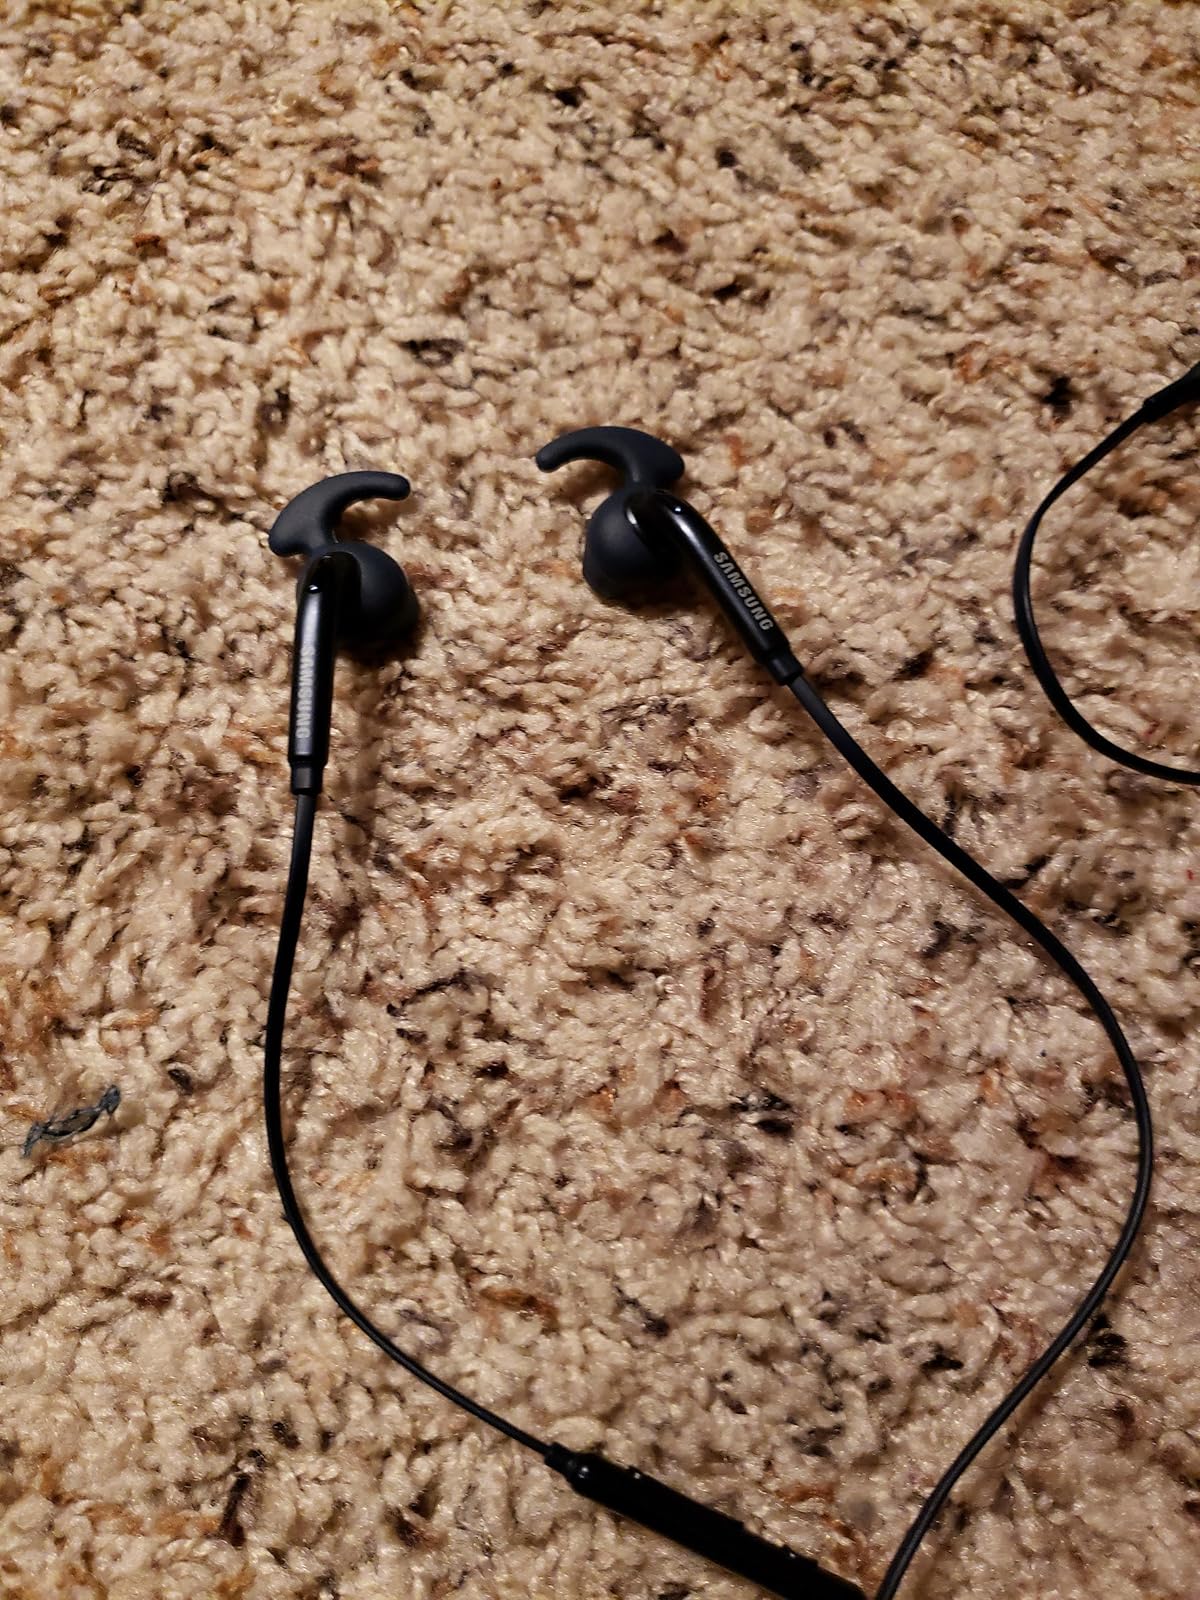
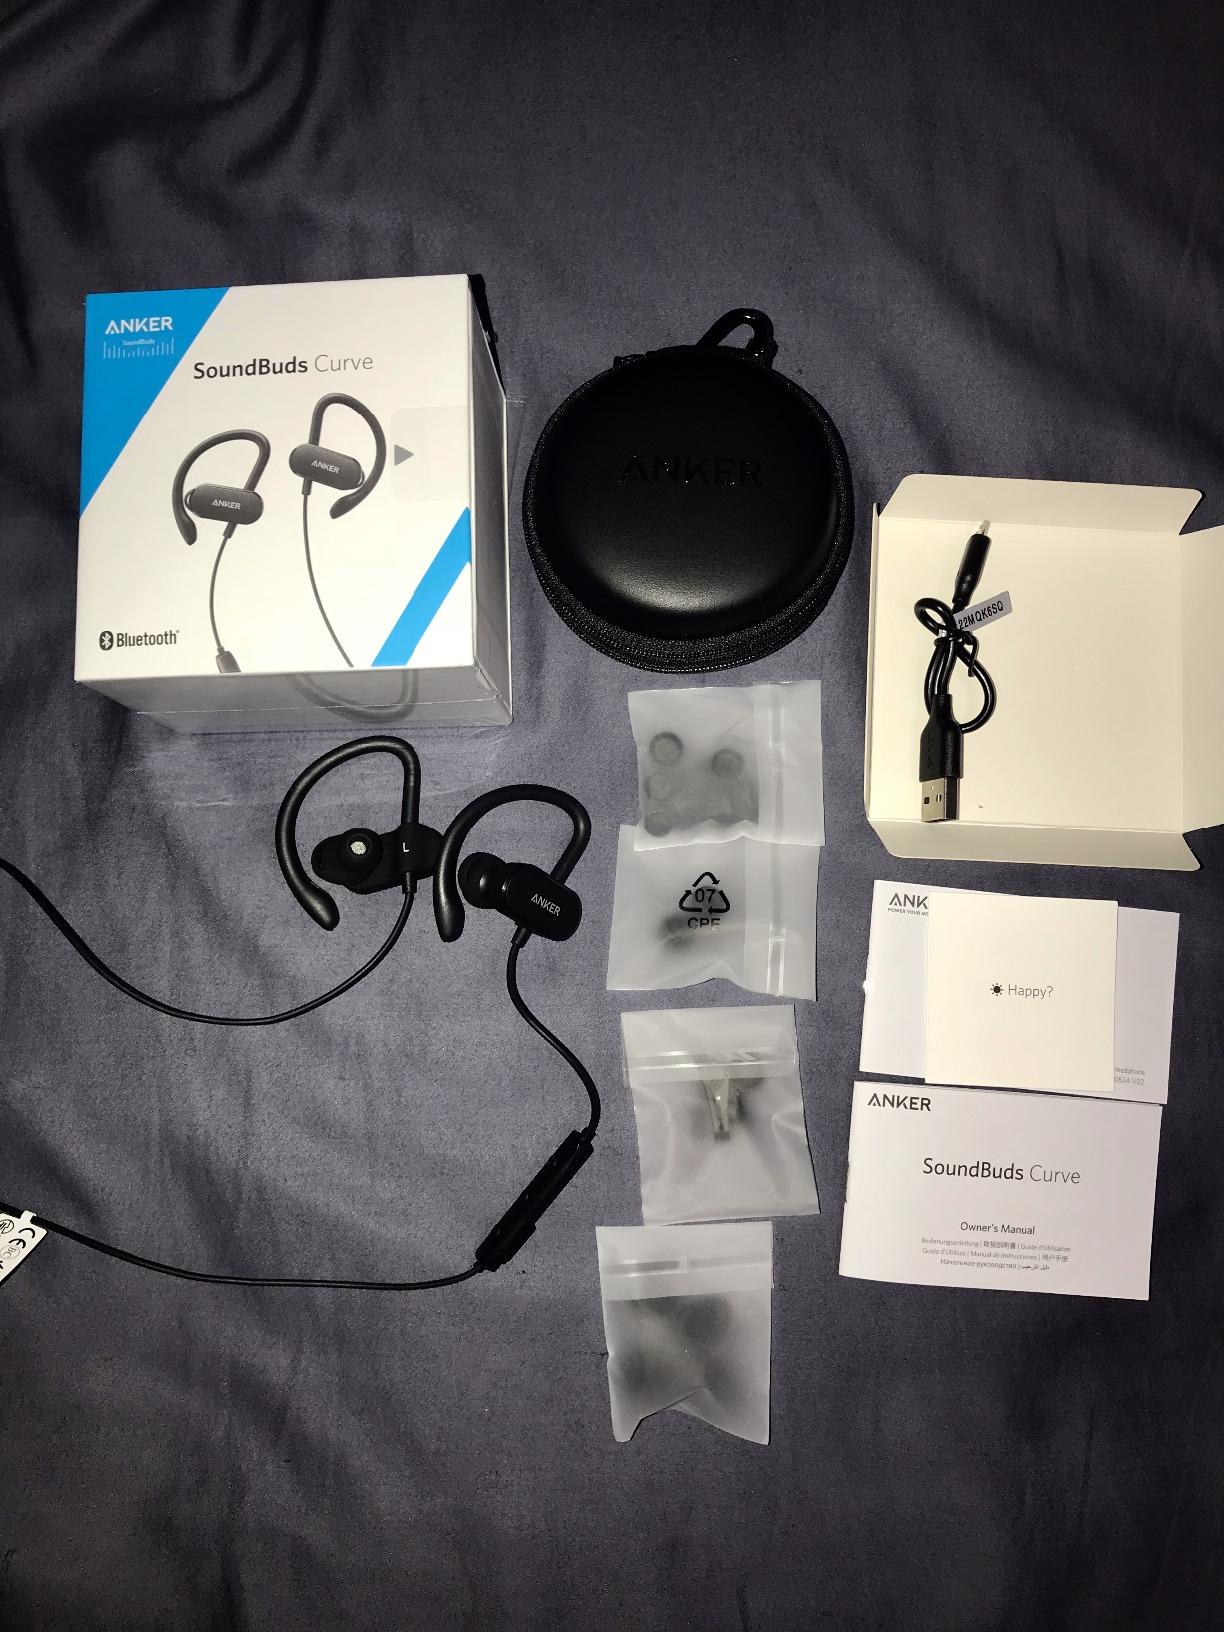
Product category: headphones
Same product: no